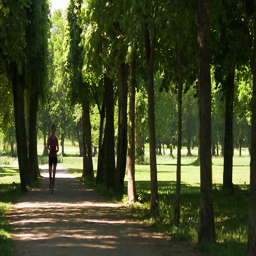
woman running in a park